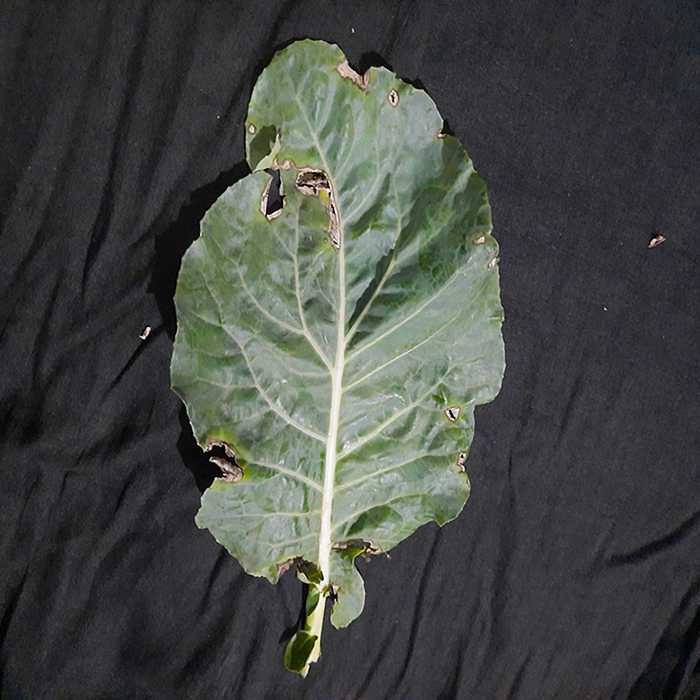
Plant: Cauliflower
Label: Downy mildew